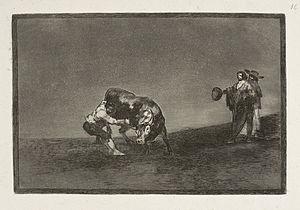
Antonio Ebassun, dit Martincho né à Farasdués, dans la commune d'Ejea de los Caballeros est un matador espagnol dont on sait peu de choses. Il est surtout connu au travers des gravures de Goya. Il apparaît notamment dans la planche 15 de La Tauromaquia de Francisco de Goya intitulée El famoso Martincho poniendo banderillas al quiebro, ainsi que dans le célèbre Martincho faisant tourner un taureau